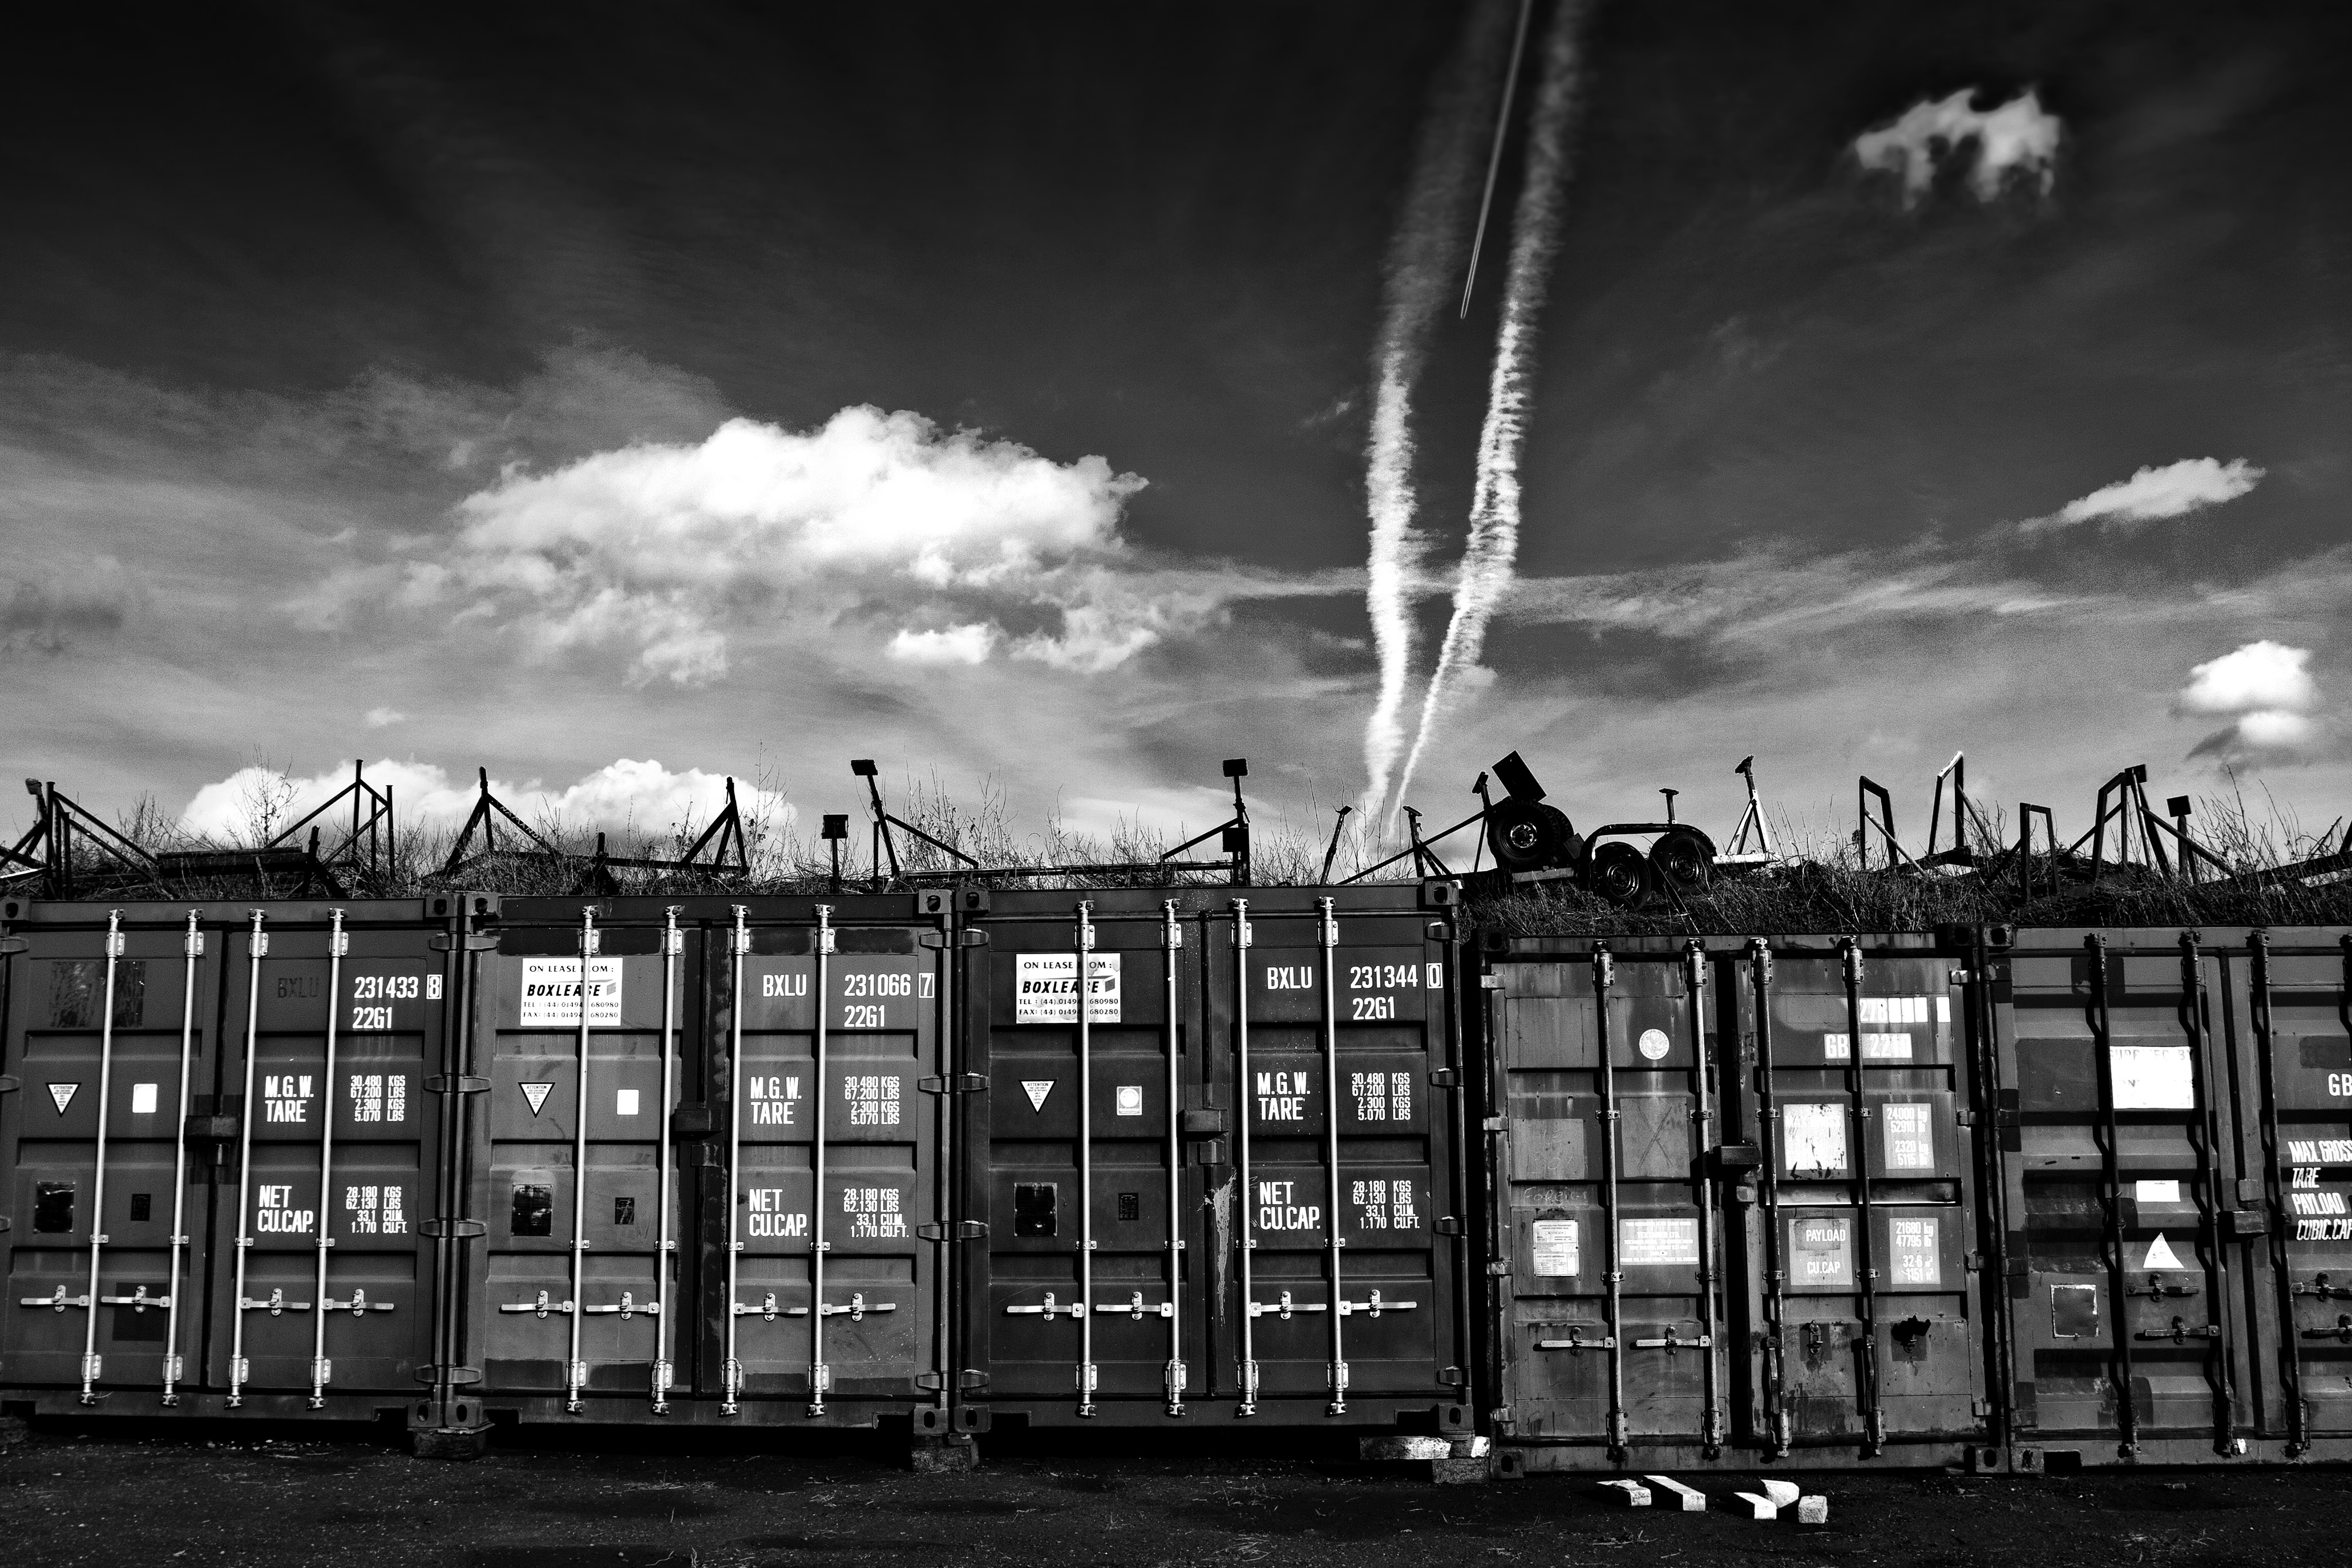
white, sky, black, cloud, black and white, monochrome, architecture, monochrome photography, urban area, town, atmosphere, building, house, residential area, photography, city, facade, meteorological phenomenon, stock photography, apartment, reflection, window, metropolis, style, street